CSS Shenandoah

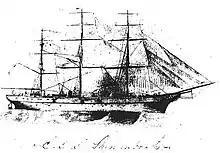
A pencil sketch of CSS "Shenandoah", from the inside cover of a notebook kept by her commanding officer

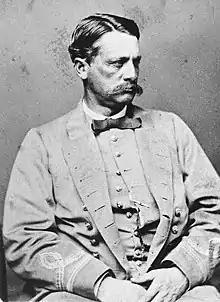
Commander James I. Waddell

The ship had three names and many owners in her lifetime of nine years. She was designed as an auxiliary composite passenger cargo ship of 1,018 tons and built in 1863 by Alexander Stephen & Sons, Glasgow, Scotland, for Robertson & Co., Glasgow, to be named "Sea King". The ship was intended for the East Asia tea trade and as a troop transport. While she was being fitted out at the builders, US representatives assessed the ship for purchase. After change of owner and a number of trips to the Far East carrying cargo and to New Zealand transporting troops to the New Zealand Wars, the Confederate navy assessed and purchased her from Wallace Bros of Liverpool. The purchase, made in secret, was completed on 18 October 1864, and the next day the ship was renamed CSS "Shenandoah". The ship was to be converted into an armed cruiser with a mission to capture and destroy Union merchant ships. Liverpool was the unofficial home port of the Confederate overseas fleet, and Confederate Commander James Dunwoody Bulloch was based in the city. The city provided ships, crews, munitions, and provisions of war.